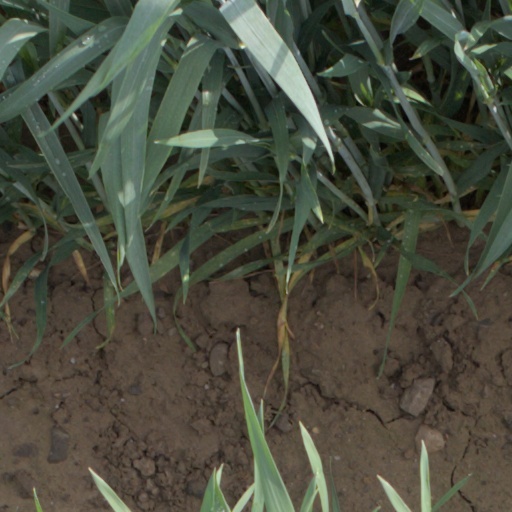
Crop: wheat